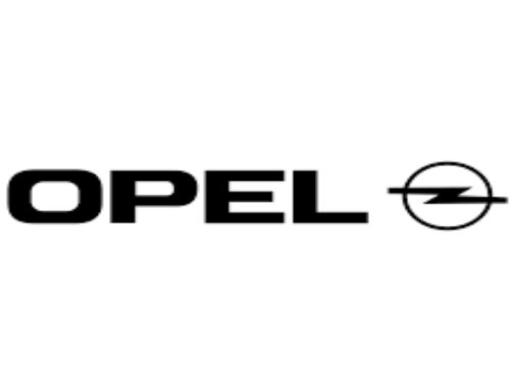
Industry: Transportation